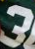
Number: 3